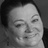
Emotion: happy